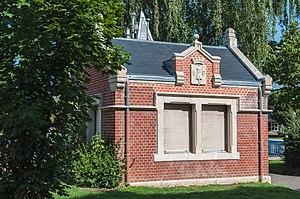
Cet édifice servait jadis à récolter l'octroi.
Belfort est une commune française située dans le nord-est de la région Bourgogne-Franche-Comté. Chef-lieu du Territoire de Belfort, la commune comptait 49 519 habitants en 2015. Elle est la principale commune et le cœur urbain d'une agglomération de 105 390 habitants.